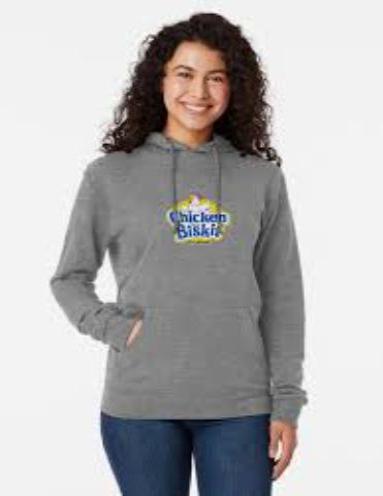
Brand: chicken in a biskit
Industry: Food